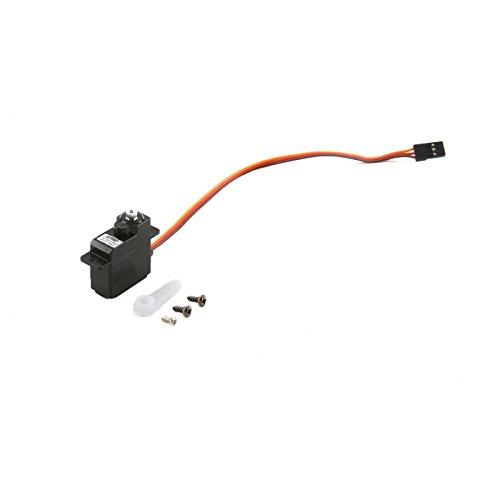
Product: E-flite 13G Digital Servo, EFLR7156
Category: Toys & Games | Hobbies | Remote & App Controlled Vehicles & Parts | Remote & App Controlled Vehicle Parts | Servos & Parts | Servos
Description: E-flite 13G Digital Servo, EFLR7156.
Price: $20.14
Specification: ProductDimensions:4x2x0.6inches|ItemWeight:0.32ounces|ShippingWeight:0.64ounces(Viewshippingratesandpolicies)|ASIN:B01435SI2E|Itemmodelnumber:EFLR7156|Manufacturerrecommendedage:14yearsandup